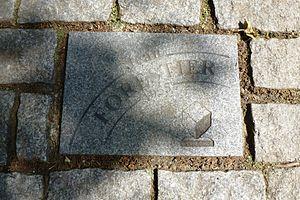
Jean Forestier, né le 7 octobre 1930 à Lyon, est un coureur cycliste français. Professionnel de 1953 à 1965, il a notamment remporté Paris-Roubaix en 1955, le Tour des Flandres en 1956 et le classement par points du Tour de France 1957. Depuis la mort d'Émile Masson en janvier 2011, il est le doyen des vainqueurs de Paris-Roubaix, de même que du Tour des Flandres depuis le décès de Roger Decock le 30 mai 2020.